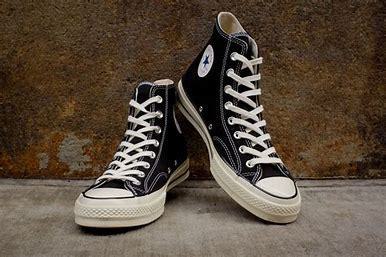
Brand: Converse
Model: Chuck Taylor All Star 1970S